Solaris Urbino 18 electric

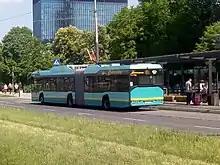
New generation Solaris Urbino 18 electric of public transport operator PKM Jaworzno

In 2014, Solaris showcased the Solaris Urbino 18 of the new (fourth) generation, though still with a conventional driveline. Then in 2015, Solaris presented the 12-metre version of the new generation electric bus, whereas the new Solaris Urbino 18 electric premièred at the Busworld trade fair in the Belgian city of Kortrijk in autumn 2017. Most structural solutions were taken over from the diesel equivalent of the articulated model or the electric models of the previous generation. The vehicle is propelled by a 240 kW central traction motor. Both plug-in or pantograph recharging can be applied to the batteries of the “Solaris High Energy” or the “Solaris High Power”, each with a capacity adjusted to user needs. Depending on the interior layout, the bus can carry up to 135 passengers.